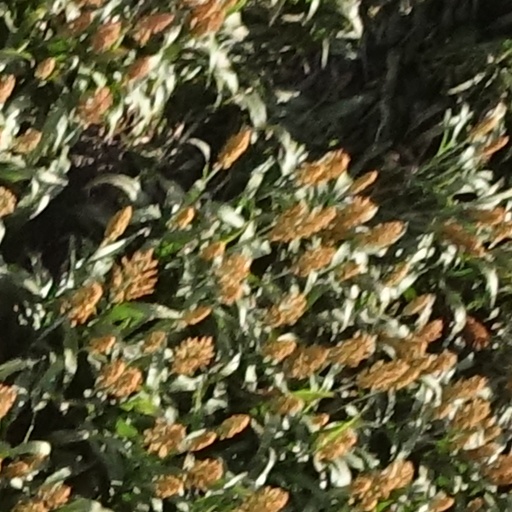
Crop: sorghum